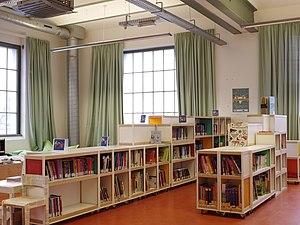
BLI:B, bibliothèque néerlandophone Forest, avenue Van Volxem 364, 1190 Forest.